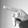
ASL letter: P